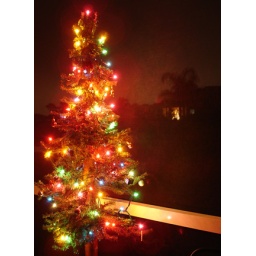
Notice our friends' tree in the distance. Just a few houses up the block.